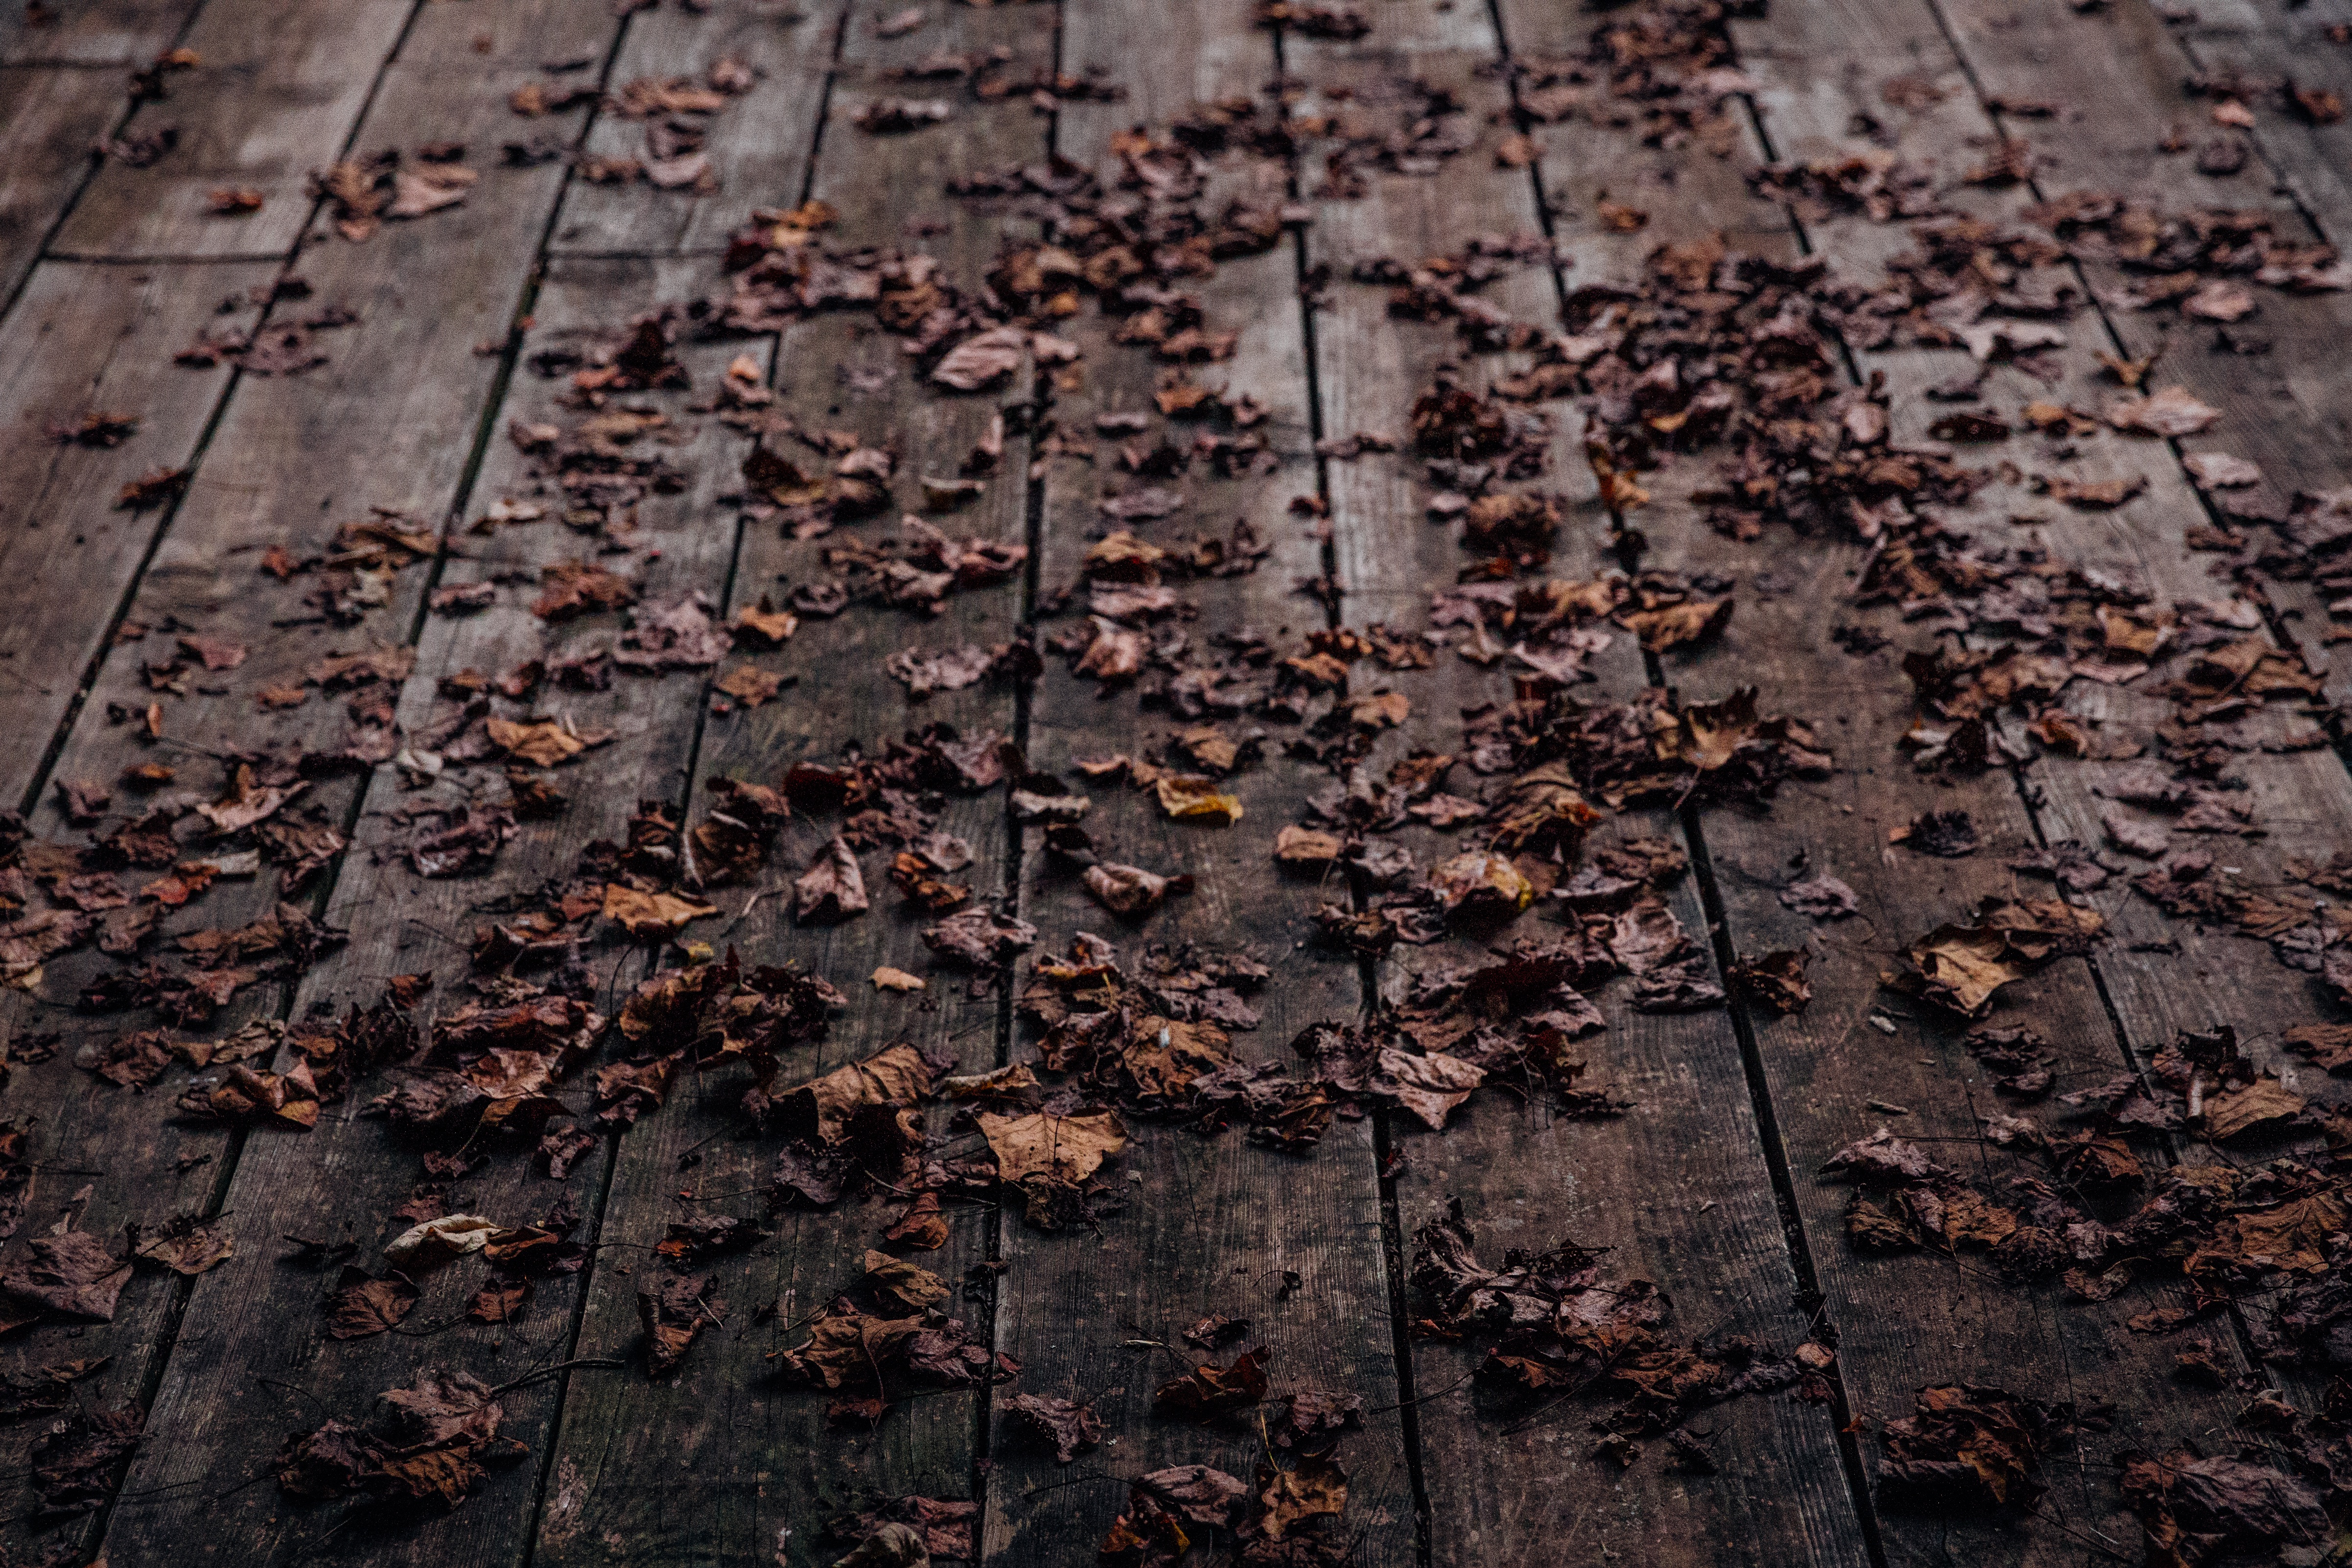
tree, plant, wood, track, texture, leaf, floor, trunk, asphalt, autumn, soil, season, wood plank, wooden floor, leaves, flooring, road surface, woody plant